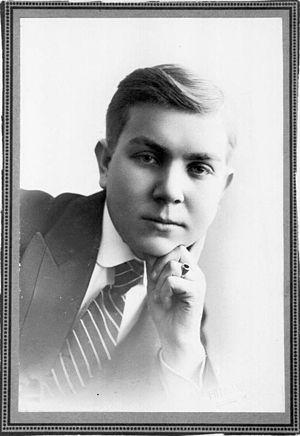
Johannes Pääsuke, né le 30 mars 1892 à Tartu et mort le 8 janvier 1918 à Orcha, est un photographe estonien.